Australia at the 2000 Summer Paralympics

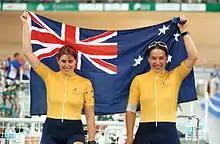
231000 - Cycling track Tania Modra Sarnya Parker Australian flag - 3b - 2000 Sydney race photo

Coaches – Carolyn Lieutenant (Head), Gillian Rickard Officials – Judy Cubitt (Chef d'Equipe), Dinah Barron